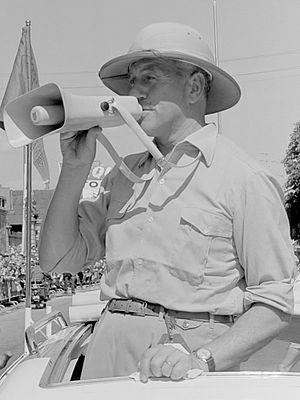
Jacques Goddet, né le 21 juin 1905 à Paris et mort le 15 décembre 2000 à Paris, à l'âge de 95 ans, est un sportif et un journaliste français.